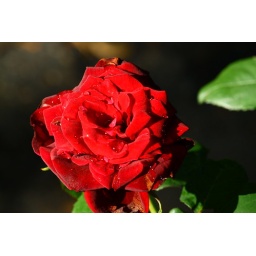
The deep red and black blooms of my Inkspot tea rose in the sun today.